Me'am Lo'ez

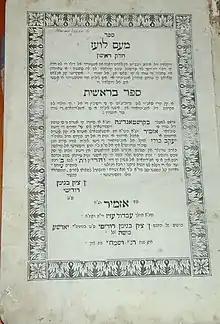
Cover

Me'am Lo'ez, initiated by Rabbi Yaakov Culi in 1730, is a widely studied commentary on the Tanakh written in Judaeo-Spanish. It is perhaps the best known publication in that language.